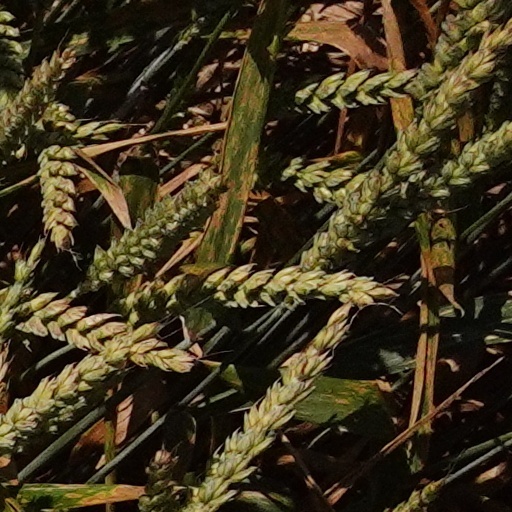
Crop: wheat